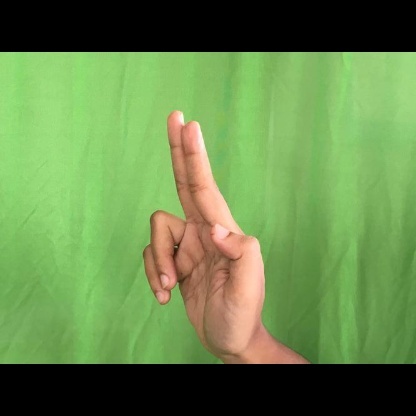
Mudra: Ardhapathaka